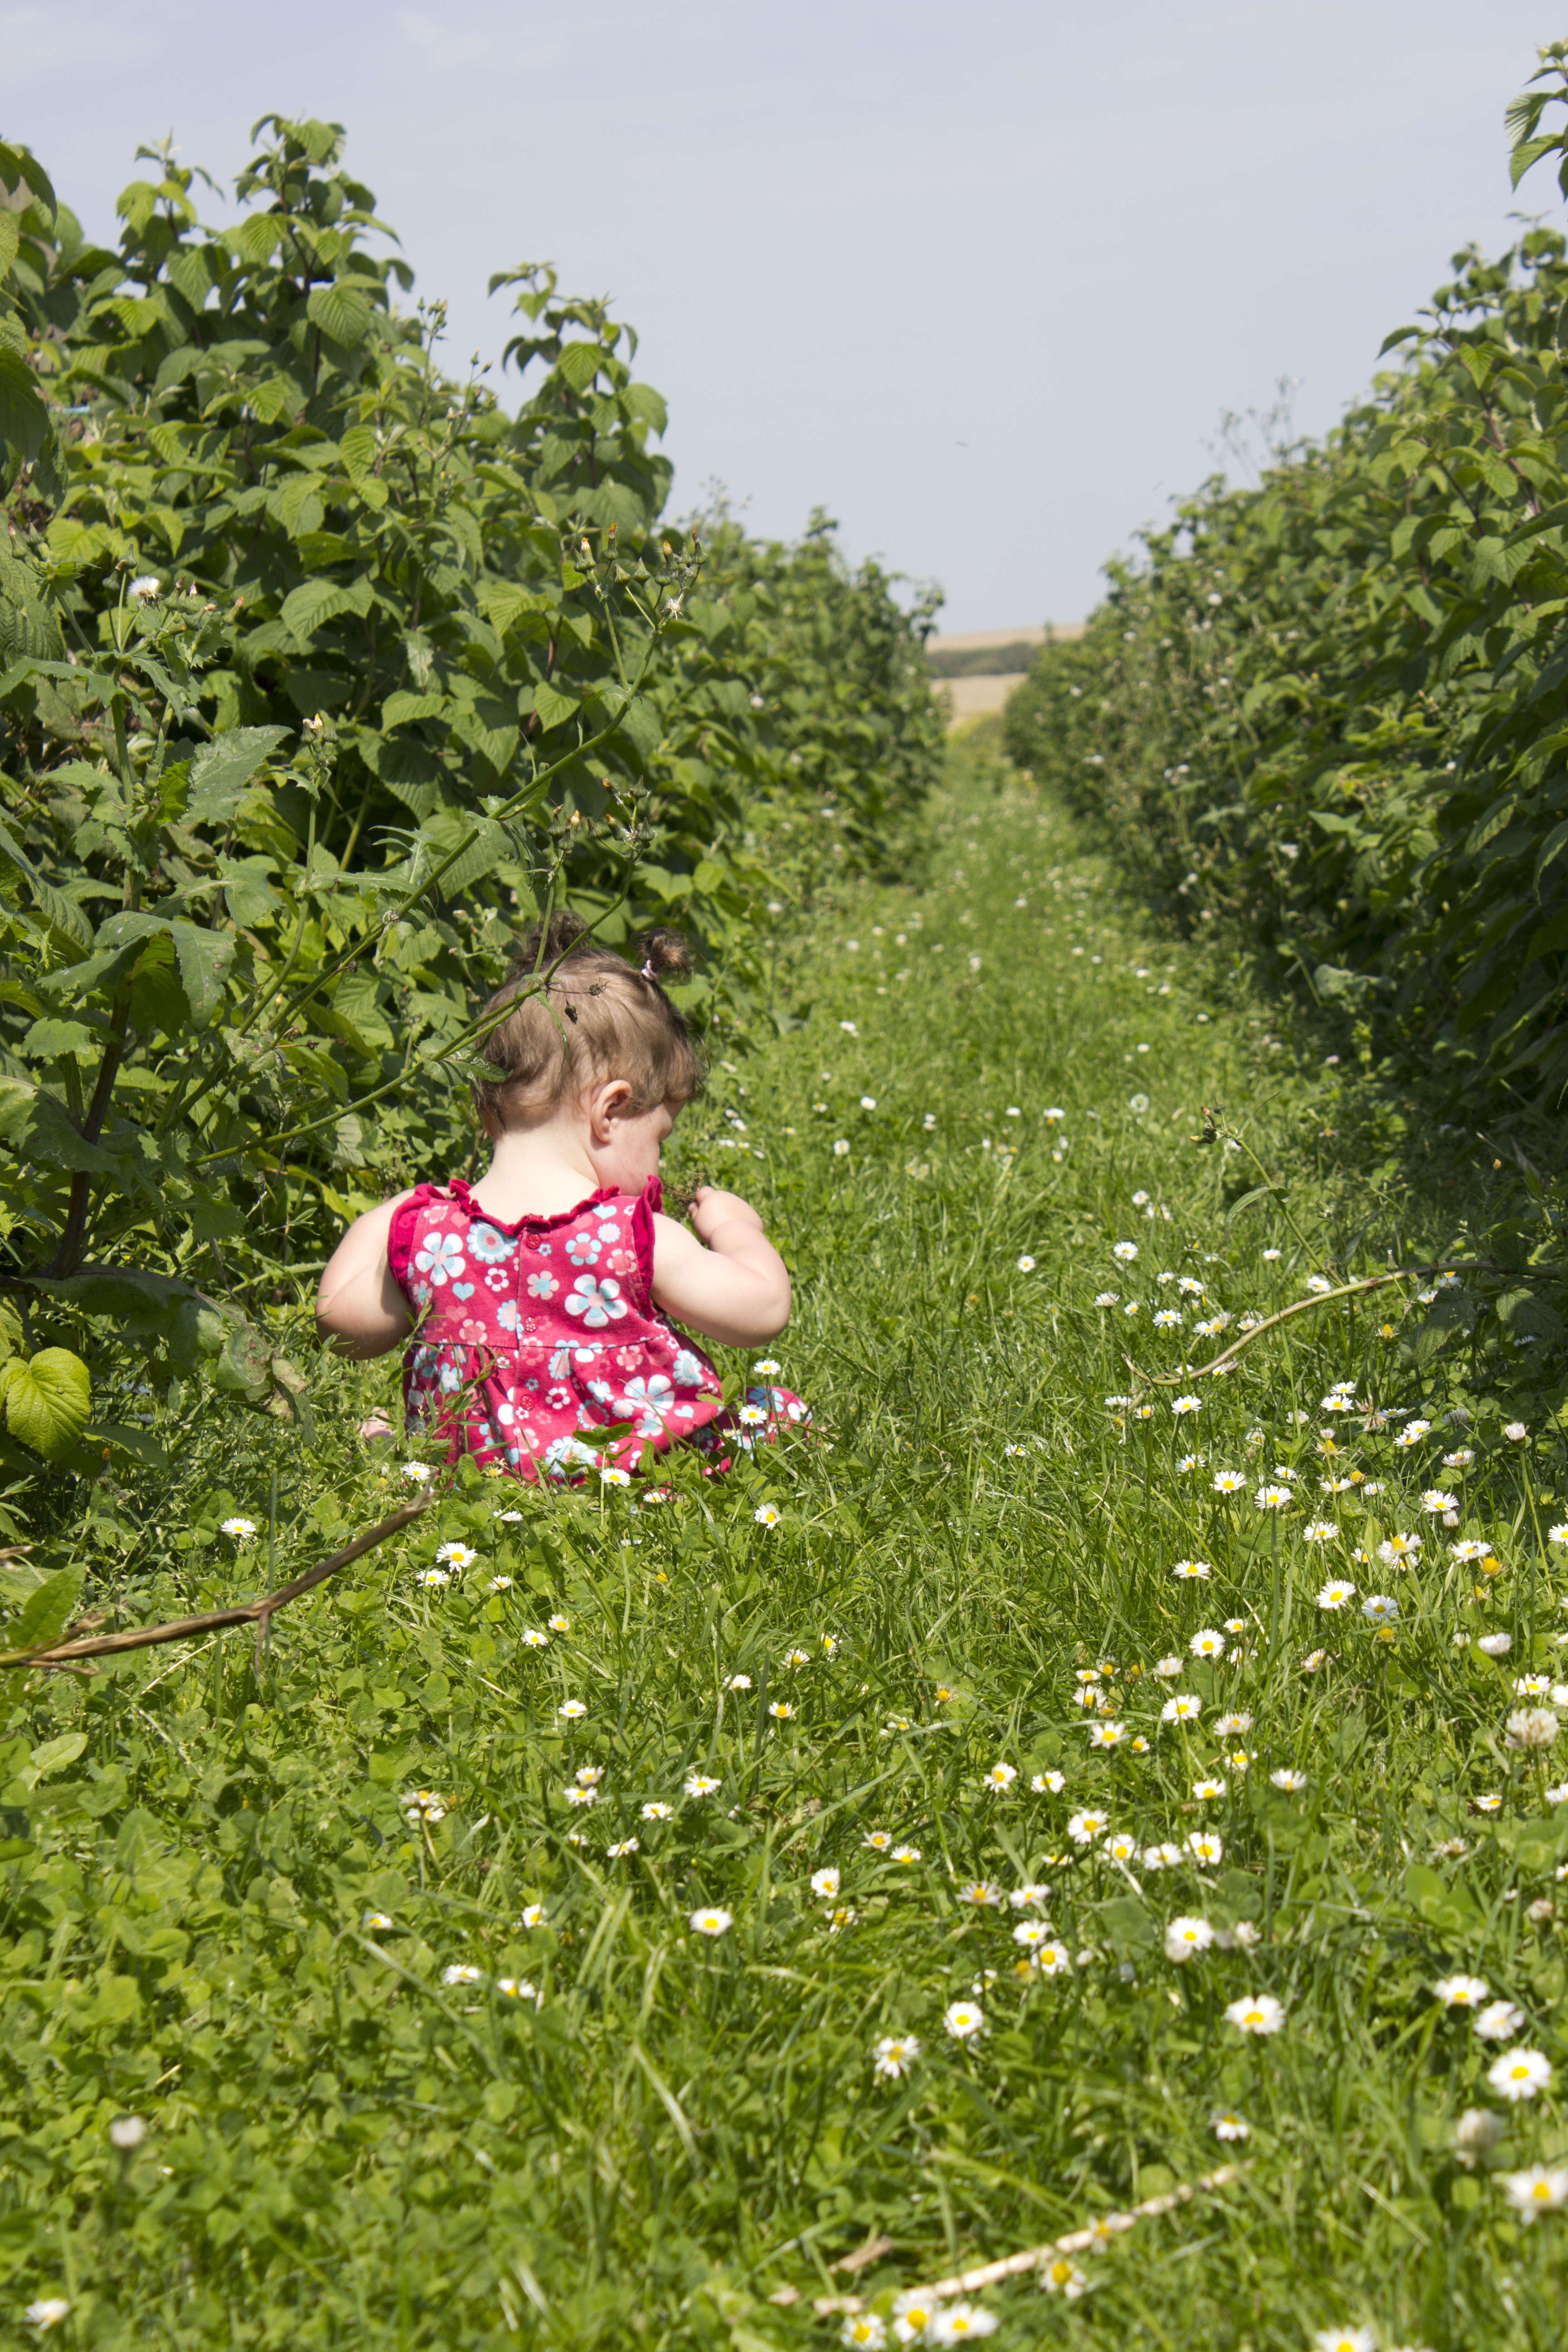
nature, grass, plant, girl, field, lawn, meadow, flower, kid, view, summer, green, child, botany, garden, happy, raspberries, woodland